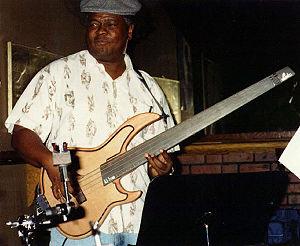
Abraham Laboriel, né le 17 juillet 1947 à Mexico, est un bassiste de grande renommée dans le monde de la musique et il est un des membres du groupe Koinonia. Il est le père du batteur de Paul McCartney, Abraham Laboriel Junior